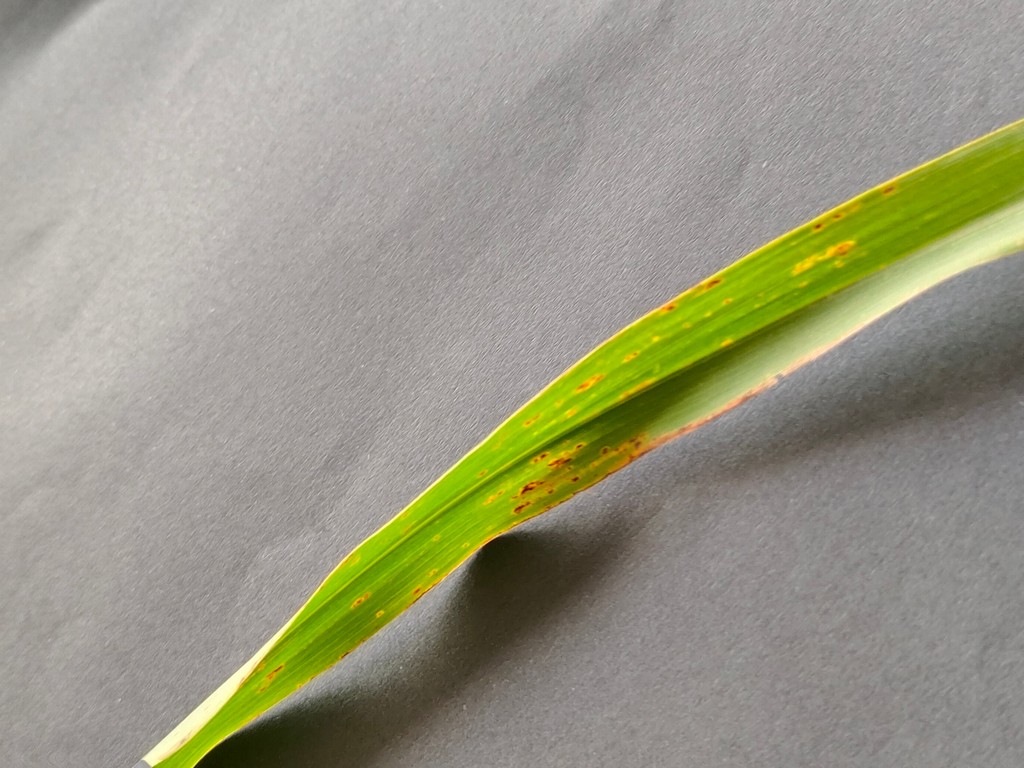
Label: Unhealthy